Architecture of the medieval cathedrals of England

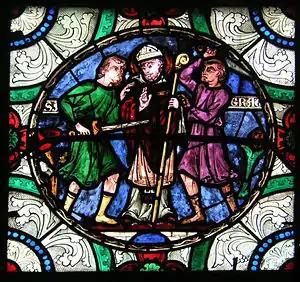
A detail from an ancient stained glass window shows Becket being murdered by several men.

All these saints brought pilgrims to their churches, but among them the most renowned was Thomas Becket, the late Archbishop of Canterbury, assassinated by henchmen of King Henry II in 1170. As a place of pilgrimage Canterbury was, in the 13th century, second only to Santiago de Compostela, and Canterbury's "pilgrim income was believed to be second only to Rome's".